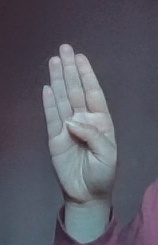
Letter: kaaf